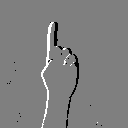
ASL letter: z